19th century

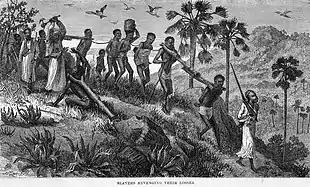
Arab slave traders and their captives along the Ruvuma River, 19th century

Slavery was greatly reduced around the world. Following a successful slave revolt in Haiti, Britain and France stepped up the battle against the Barbary pirates and succeeded in stopping their enslavement of Europeans. The UK's Slavery Abolition Act 1833 charged the British Royal Navy with ending the global slave trade. The first colonial empire in the century to abolish slavery was the British, who did so in 1834. America's Thirteenth Amendment following their Civil War abolished slavery there in 1865, and in Brazil slavery was abolished in 1888 (see abolitionism). Similarly, serfdom was abolished in Russia in 1861.